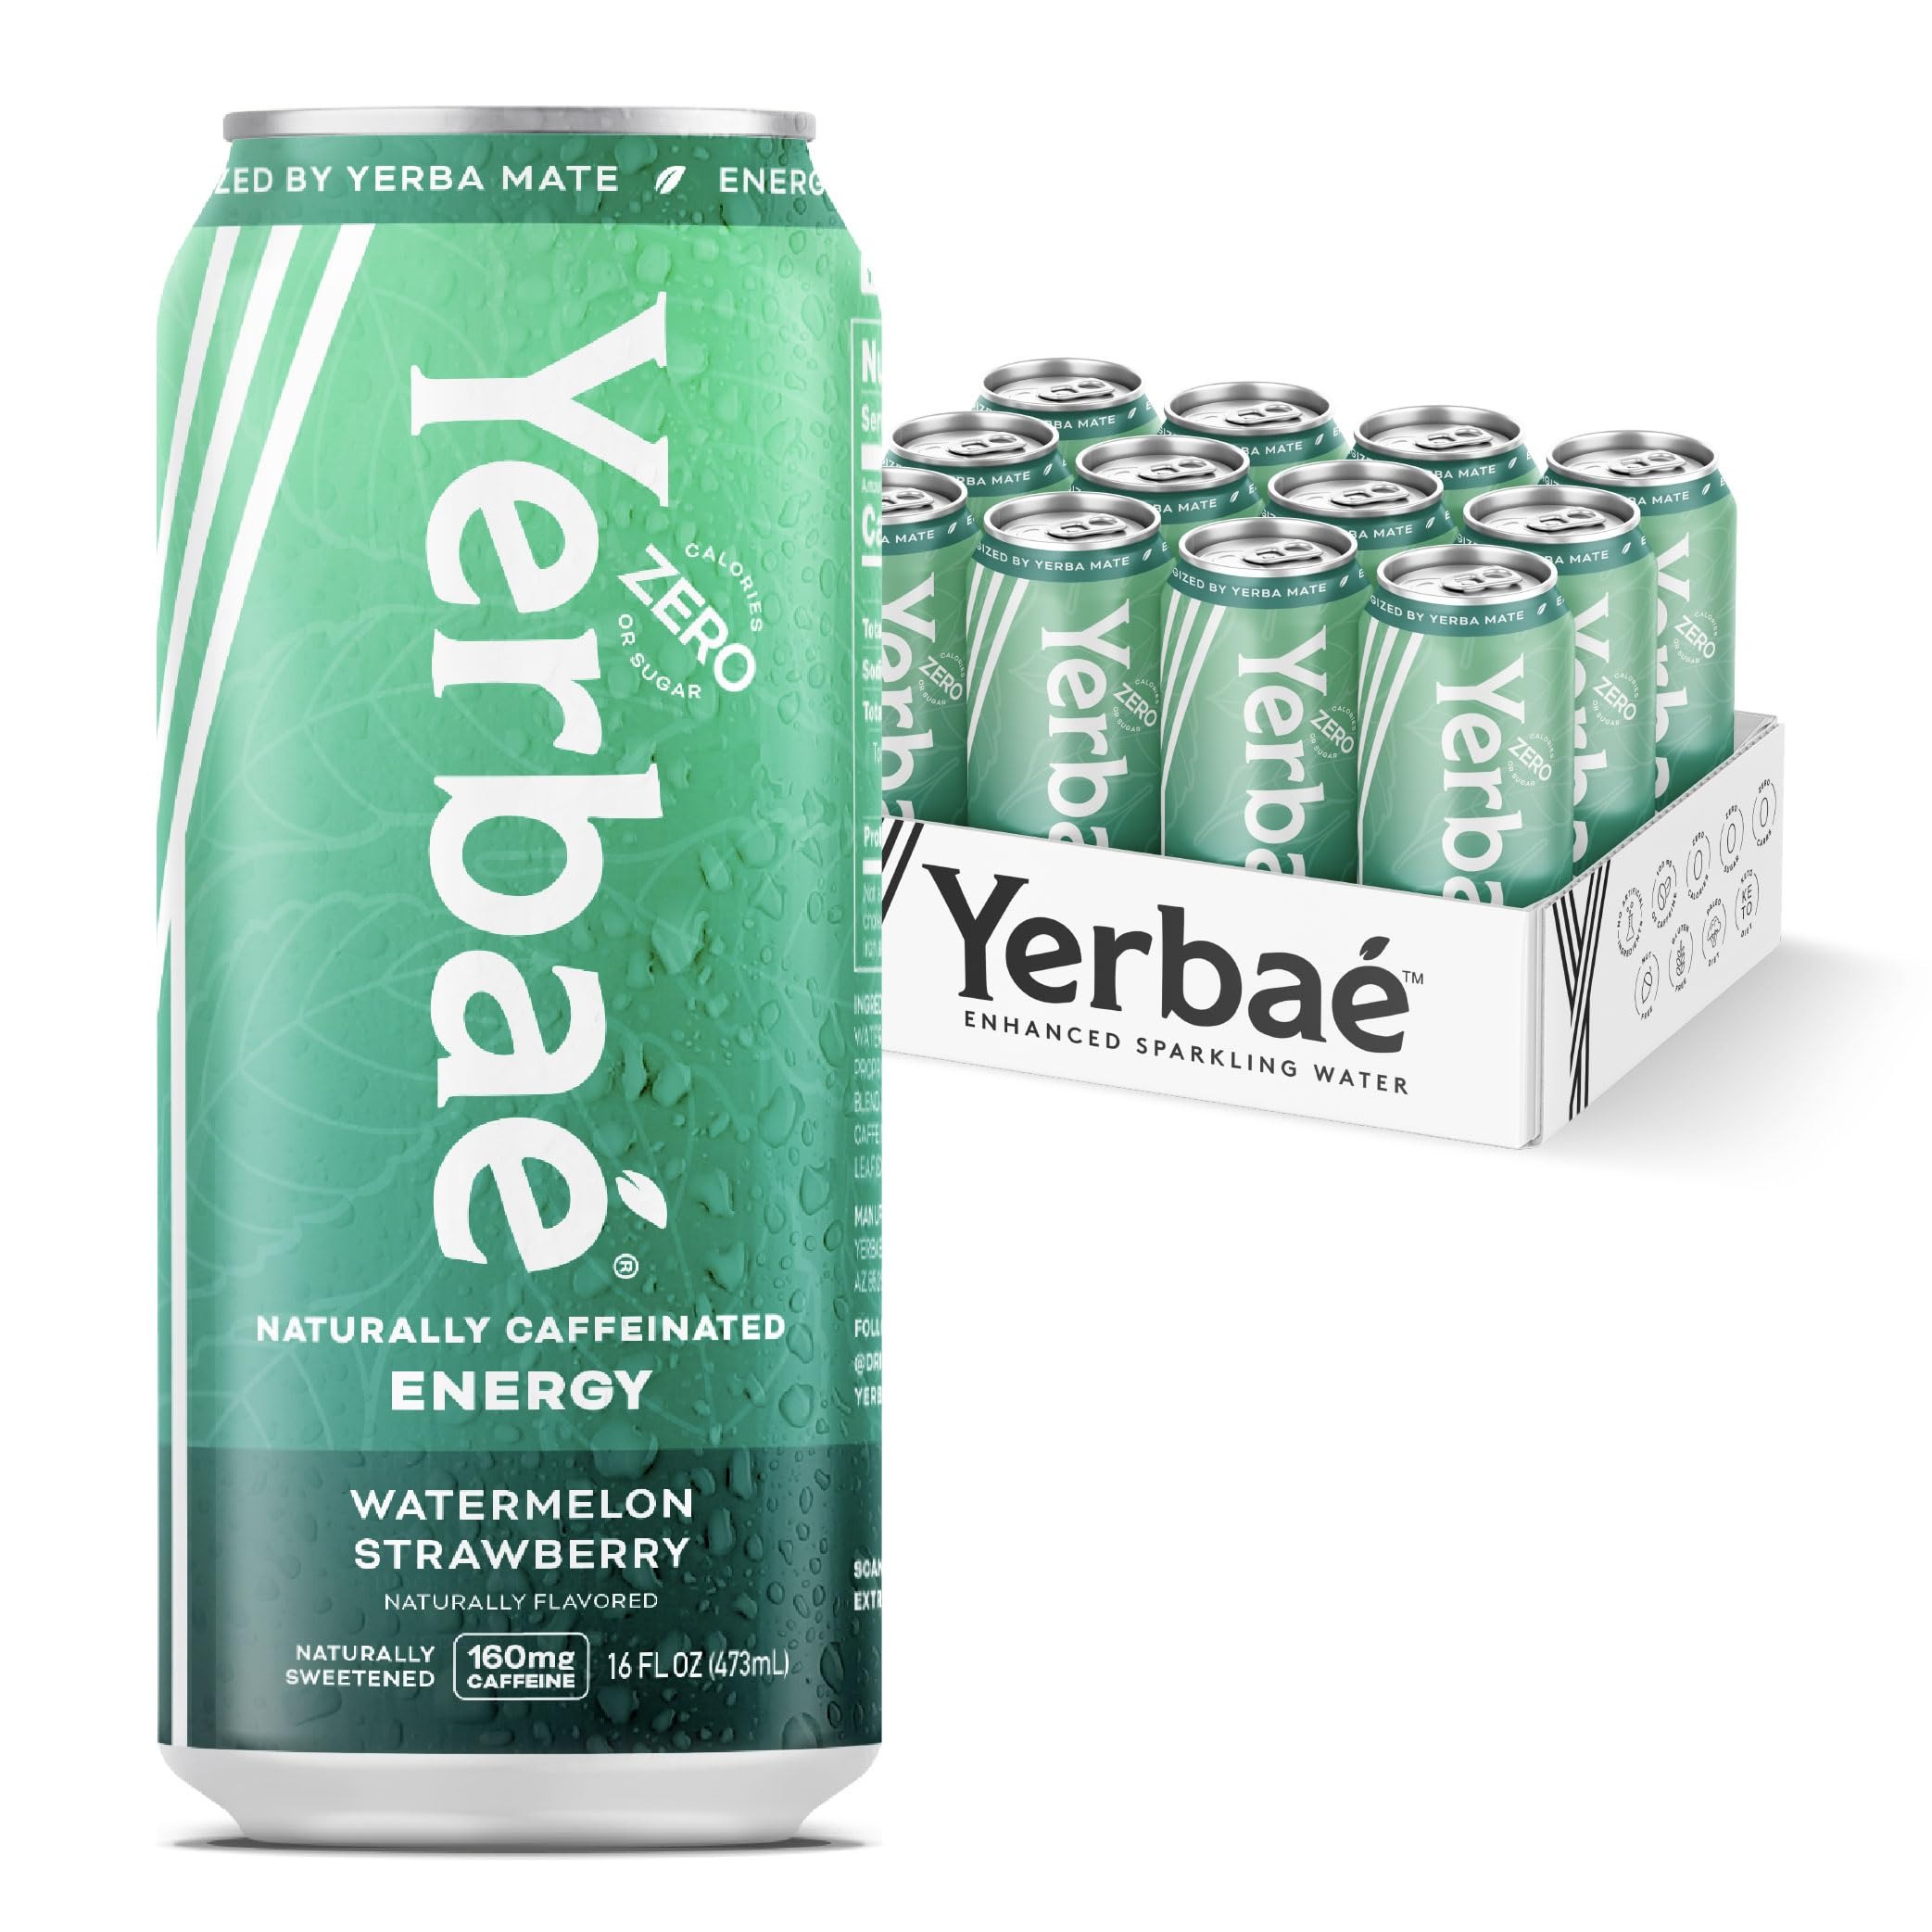
Item Name: Yerbaé Watermelon Strawberry Functional Energy Drink - 0 Sugar, 0 Calories, 0 Carbs. Yerbae is Energized by Yerba Mate, Plant-Based, Healthy Alternative to Sugary Energy Drinks, 16oz cans (12 Pack)
Bullet Point 1: PLANT-BASED ENERGY - Powered by Yerba Mate, Yerbae quenches your thirst like sparkling water and boosts energy with 160mg of plant-based caffeine. Experience the taste and performance of an energy drink without the sugar, calories or synthetic ingredients.
Bullet Point 2: BOLD DELICIOUS FLAVOR - Our Watermelon Strawberry flavor is sugar free, calorie free, non-GMO, vegan, gluten-free & and is sweetened with organic Stevia leaf extract. Naturally sweetened and packed with fruity flavor.
Bullet Point 3: ZERO SUGAR, ZERO CALORIES, ZERO CARBS - Most energy drinks compromise on health, and most sparkling waters compromise on taste. Yerbae never compromises! Enjoy guilt free energy and amazing flavor.
Bullet Point 4: ENERGIZED BY YERBA MATE - Yerba Mate stimulates your body, enhances brain power, and sharpens concentration. Help your mind transcend the cloudiness of fatigue so you can focus on what’s important.
Bullet Point 5: PLANT BASED INGREDIENTS - Only 8 total ingredients make up our all plant-based Yerbae Energy Beverage recipe. Nutritious, feel-good ingredients you can pronounce, packed with antioxidants.
Product Description: Yerbae Has Transformed Sparkling Water into a Nutritious Energy Drink! Our beverage may look like sparkling water, but don’t be fooled! Each can is filled with clean caffeine for sustained energy, mental focus, and healthy ingredients that are packed with antioxidants. There’s zero sugar, zero calories, and zero guilt. We use only clean ingredients, including Yerba Mate and White Tea Extract, and it’s lightly sweetened with Stevia. One 16-ounce can has 160mg of caffeine. But the Yerbae difference is that our caffeine is better for you, as it's sourced from the South American tree - Yerba Mate - so there is no crash or jitters. Choose from these delicious fruit flavors: Mango Passionfruit, Watermelon Strawberry, Orange Vanilla, Iced Triple Berry, Black Cherry Pineapple, Gourmet Grape, Strawberry Blonde, or a Variety Pack with assorted flavors. Add it to your shopping cart now and start drinking the best tasting, nutritious, sugar-free energy drink you’ll find!
Value: 192.0
Unit: Fl Oz

Price: 1.88